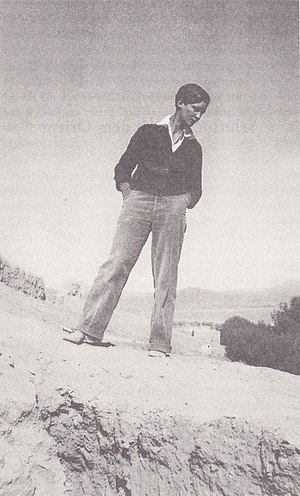
Annemarie Schwarzenbach / Biografi
Annemarie Schwarzenbach på rejse i Persepolis, 1934
Annemarie Schwarzenbach var en schweizisk forfatter, journalist og fotograf.